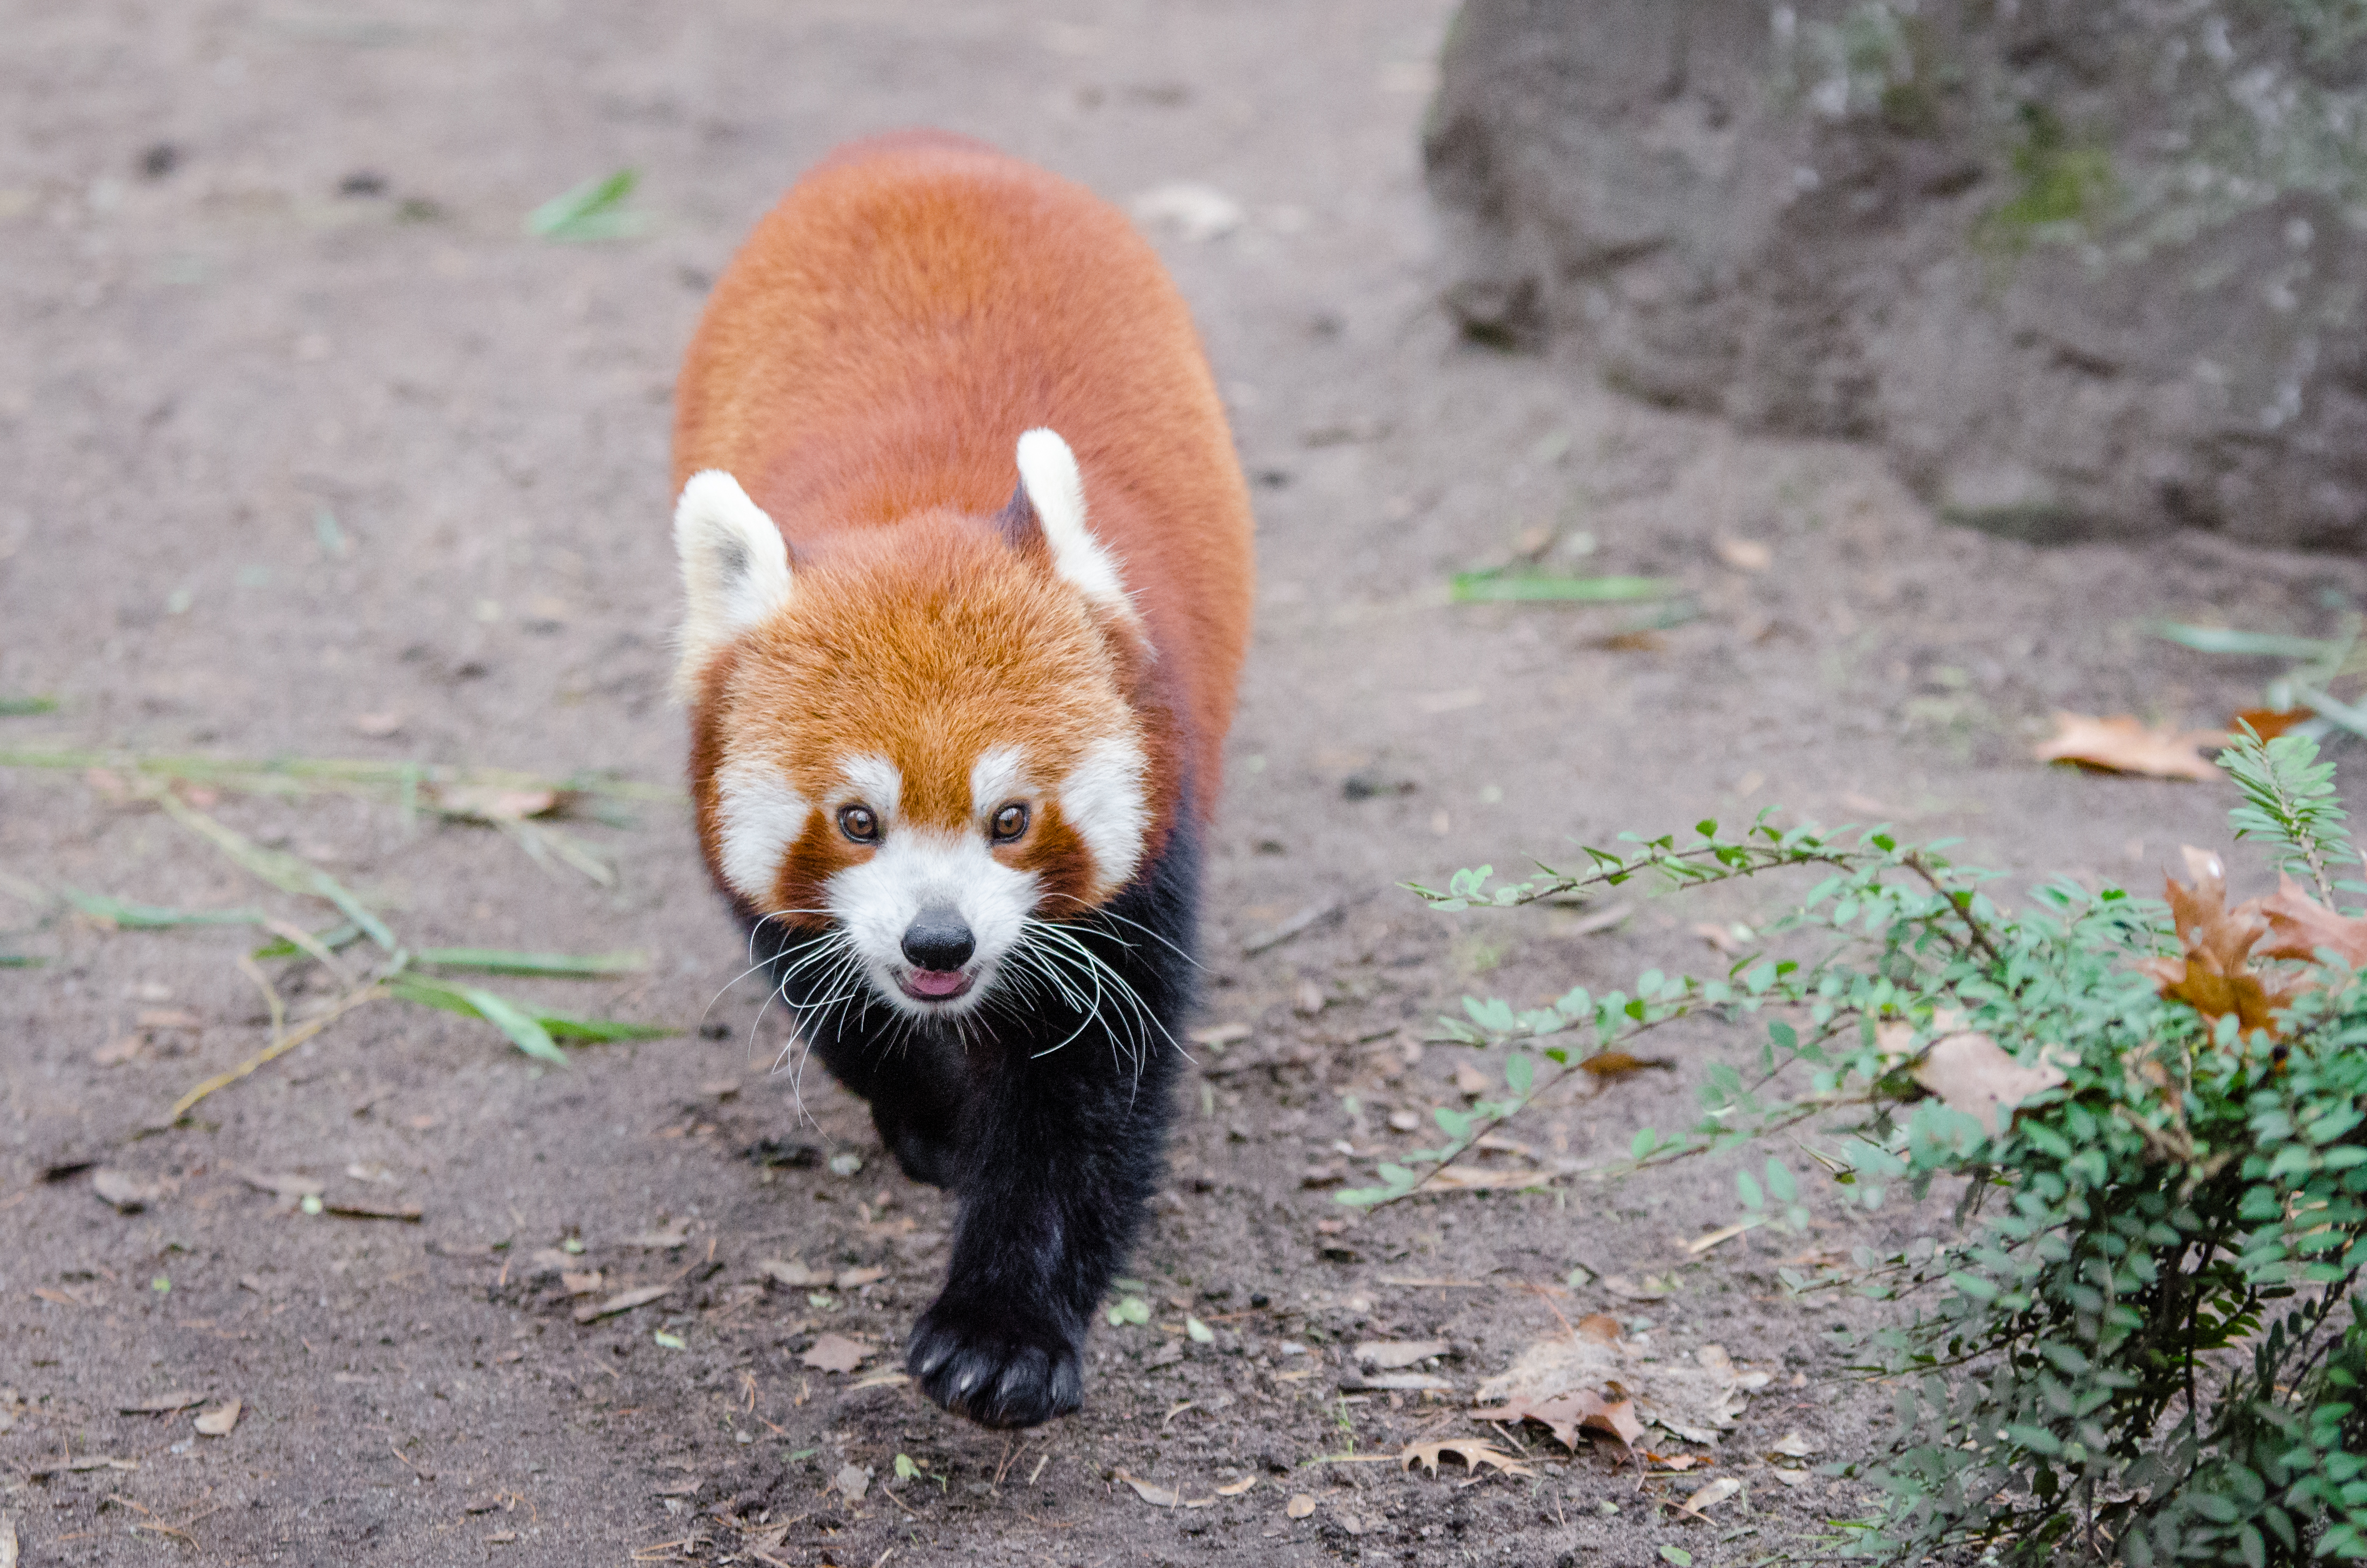
tree, nature, bokeh, blur, field, vintage, sweet, feet, animal, cute, female, wildlife, zoo, fur, orange, young, spring, green, high, red, foot, mammal, nikon, fauna, red panda, panda, 2015, face, nose, paw, tail, animals, ears, endangered, vertebrate, germany, deutschland, frhling, natur, paws, tier, depth, iso, ss, depthoffield, fell, grn, gesicht, baum, adorable, bamboo, d7000, roter, kleiner, niedlich, sues, suess, species, bedrohte, tierart, tierpark, weiblich, jungtier, jung, ohren, schwanz, nase, bedroht, ailurus, fulgens, mozilla, firefox, wochenende, weekend